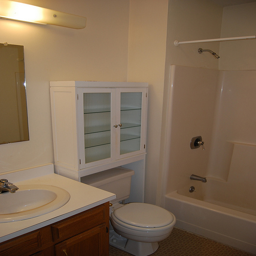
A toilet, sink, bathtub with shower, mirror and cabinet

A small bathroom painted white with an empty shower.
White bathroom with glass shelves and wood sink.
A bathroom with an over the toilet cabinet.
In the bathroom there is a shower, sink, and toilet.